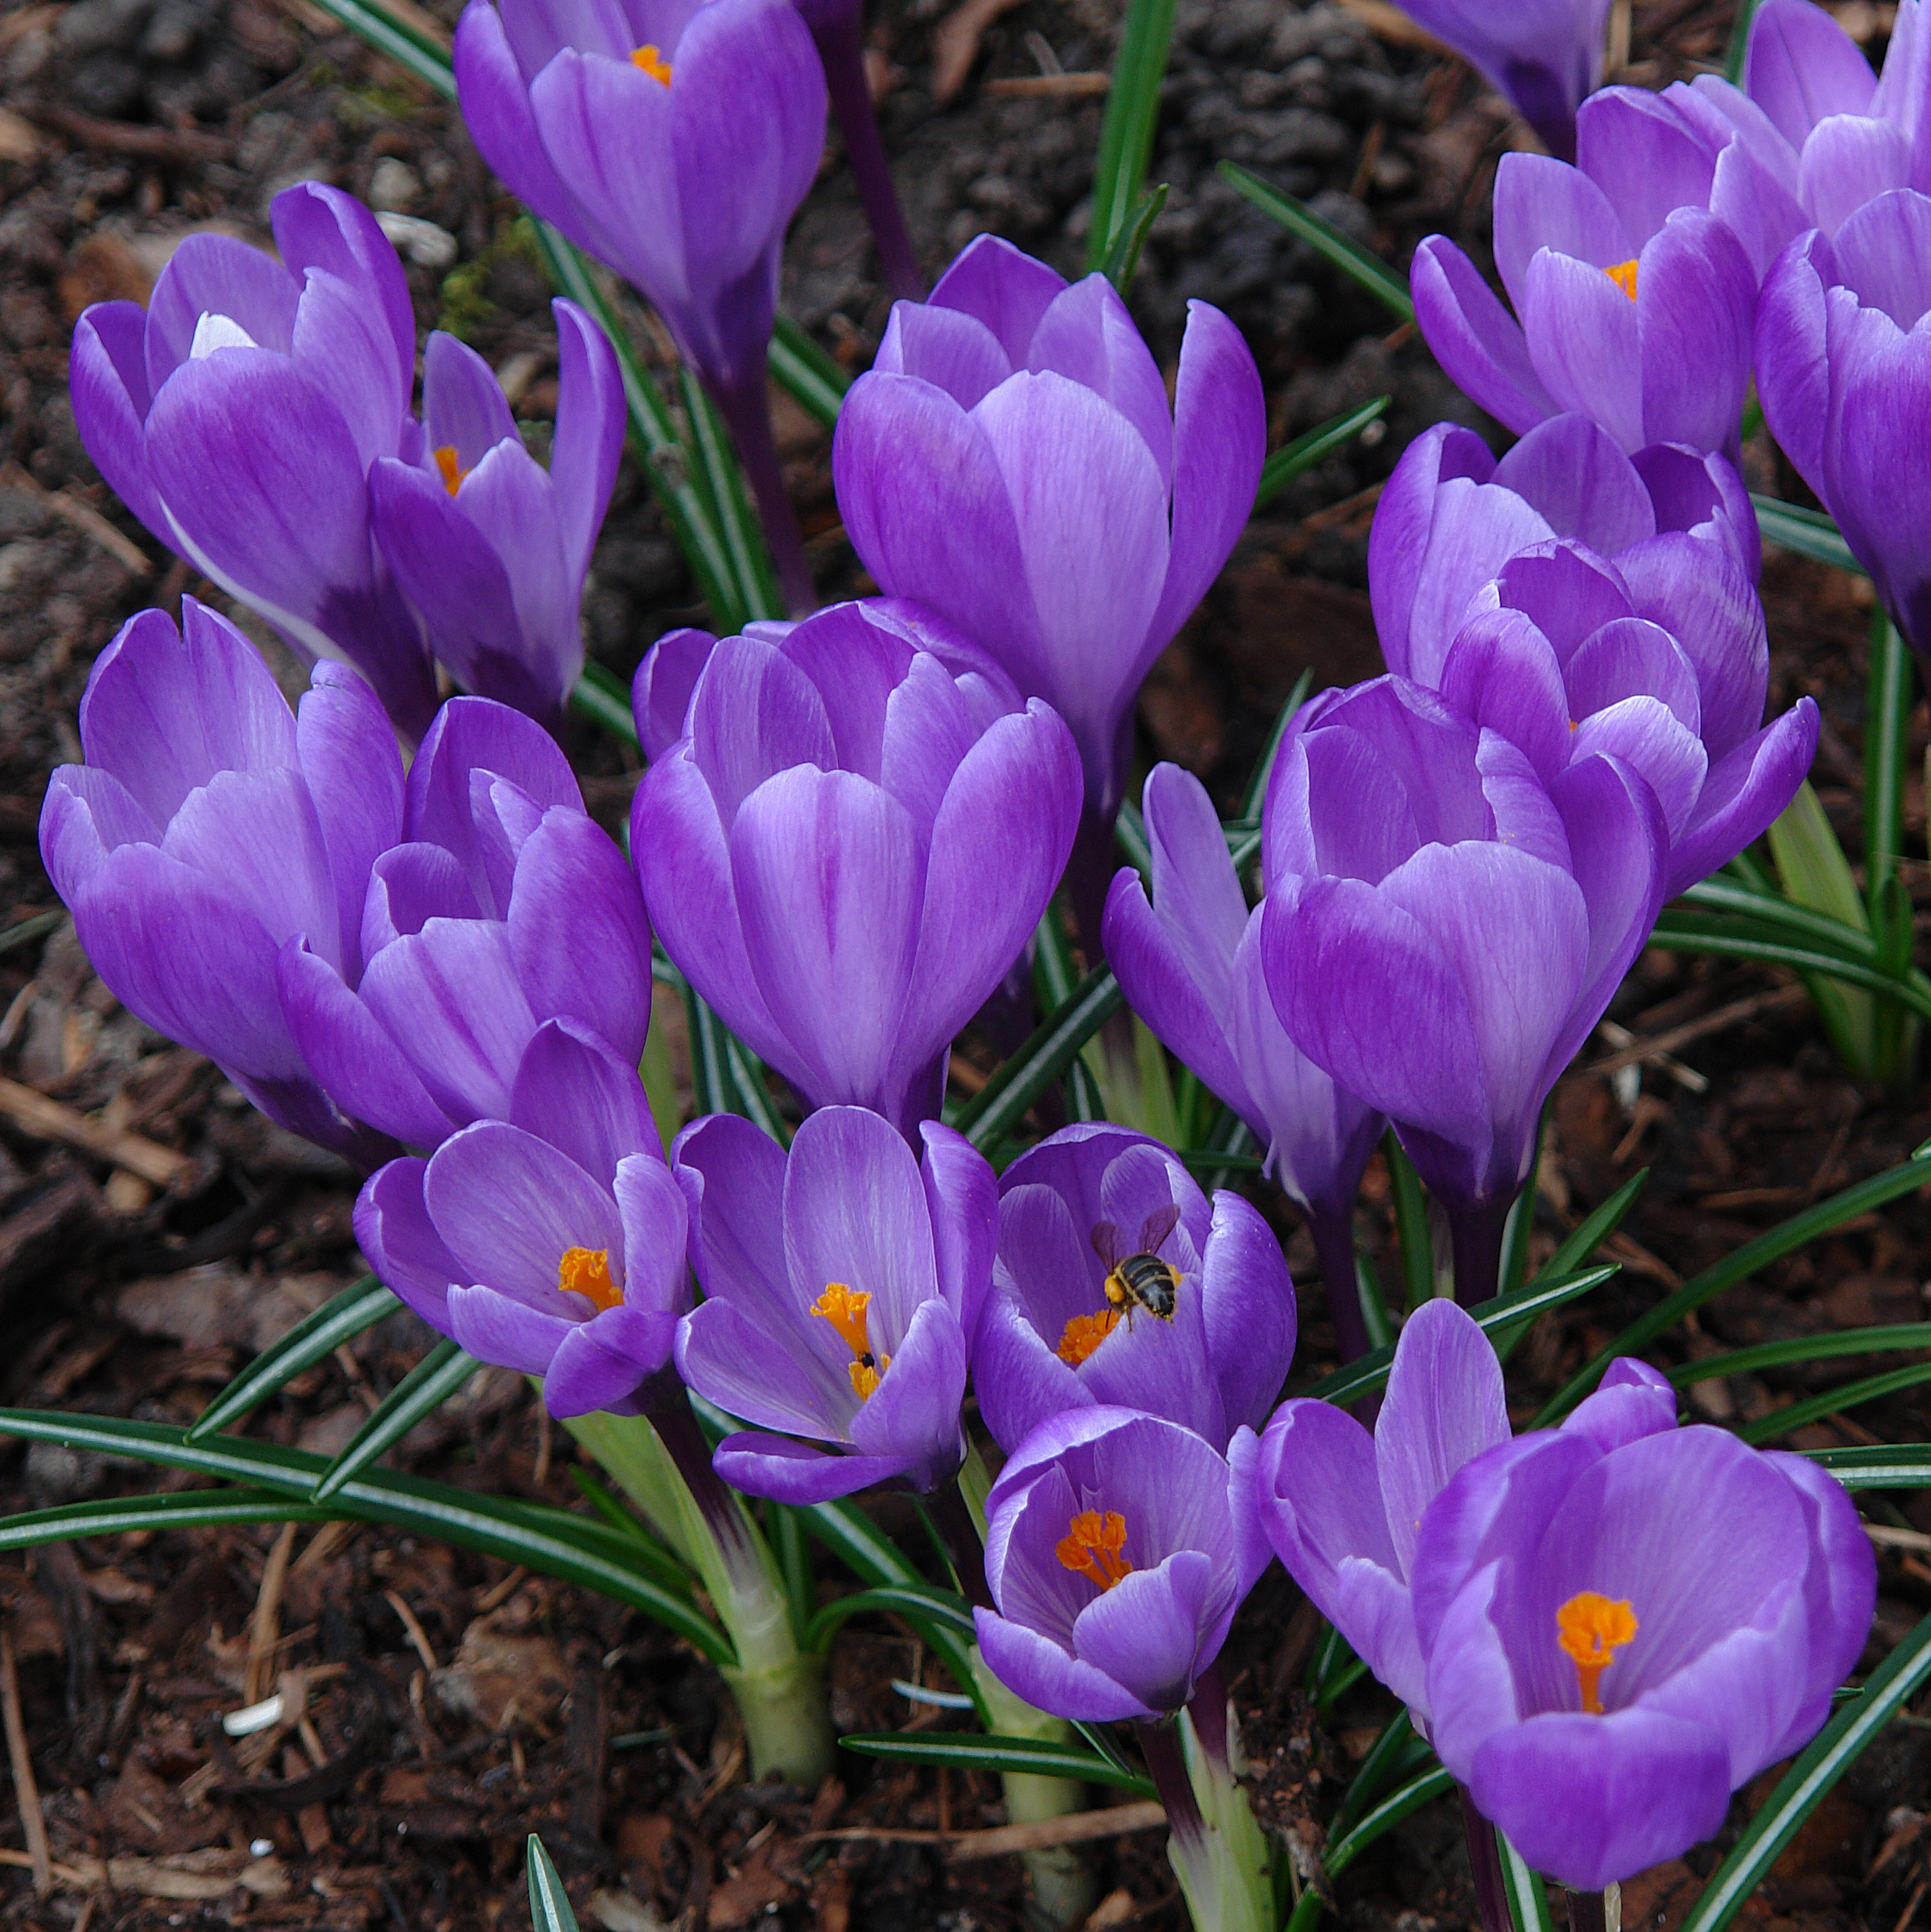
plant, flower, purple, petal, color, garden, flora, crocus, flowering plant, land plant, iris family